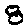
Label: 8